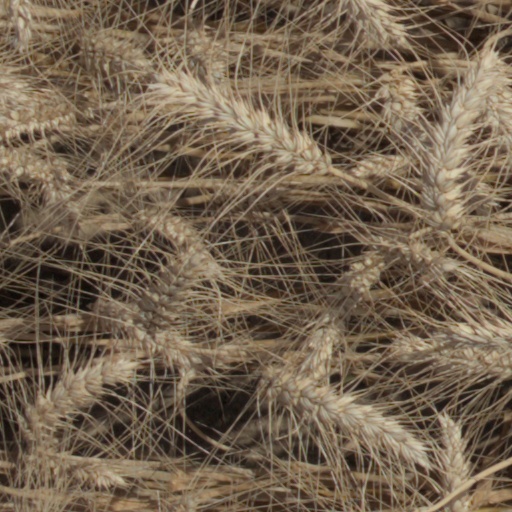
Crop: wheat